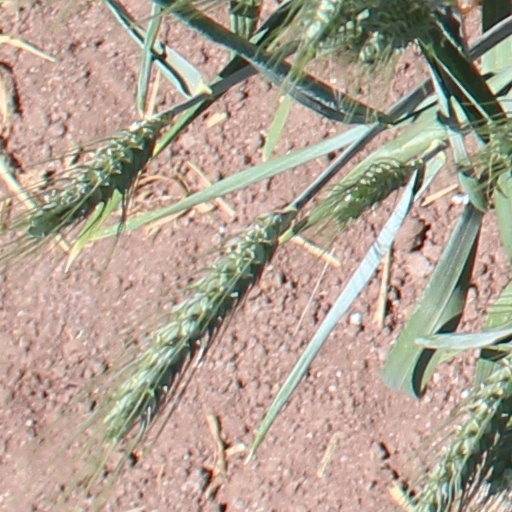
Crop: wheat